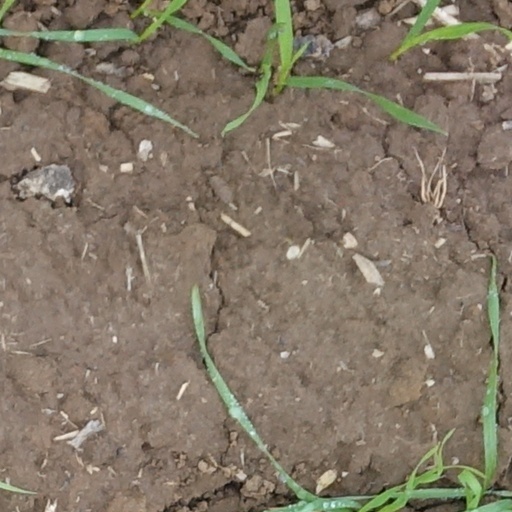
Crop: wheat